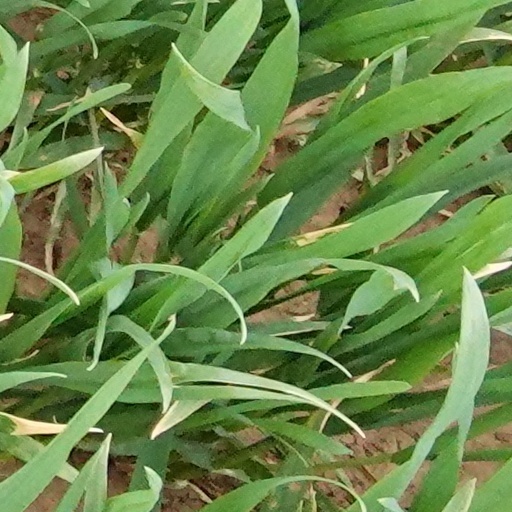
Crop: wheat